Travis Tucker

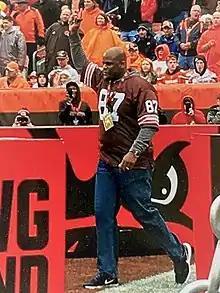
Tucker in 2016 during 1986 Browns team reunion

Travis Tyrone Tucker (born September 19, 1963) is an American former professional football tight end who played three seasons for the Cleveland Browns of the National Football League (NFL).